Crystal Springs Street–Dowagiac River Bridge

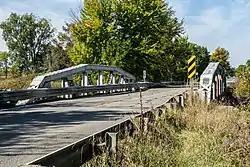
Photo from 2014 from the M-86–Prairie River location

The Crystal Springs Street–Dowagiac River Bridge is a road bridge that carries Crystal Springs Street over the Dowagiac River near Sumnerville, Michigan. It was installed in that location in 2017. Between 1938 and 2016, the bridge was located approximately 50 miles away, and carried M-86 over the Prairie River near Nottawa, Michigan, and was known then as the M-86–Prairie River Bridge. The bridge was listed on the National Register of Historic Places in 2000, and is the last remaining camelback pony truss bridge used on the state trunkline system in Michigan.